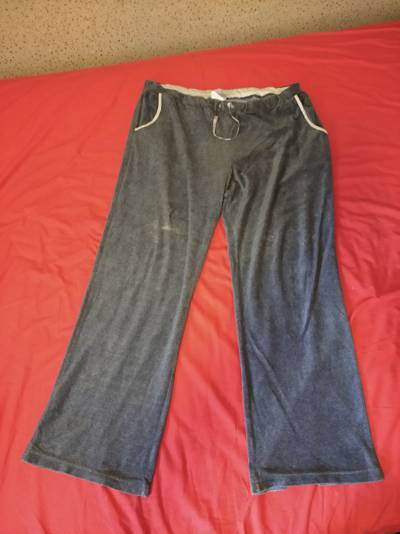
Waste category: clothes